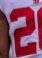
Number: 2